National Woman's Party

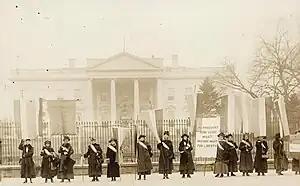
NWP members picket the White House during the Silent Sentinels protests in 1917; the banner reads, "Mr. President, How Long Must Women Wait For Liberty."

Women associated with the party staged a very innovative suffrage parade on March 3, 1913, the day before Wilson's inauguration.